Clifton, Queensland

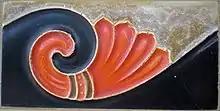
Vitruvian scroll tile, main street, Clifton.

Clifton State High School is a government secondary (7–12) school for boys and girls at 32 East Street. In 2017, the school had an enrolment of 240 students with 30 teachers (27 full-time equivalent) and 17 non-teaching staff (13 full-time equivalent). Clifton Cluster Special Education Program is a primary and secondary (Prep–12) special education program at Clifton State High School at 32 East Street.